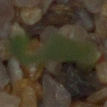
Label: common_wheat